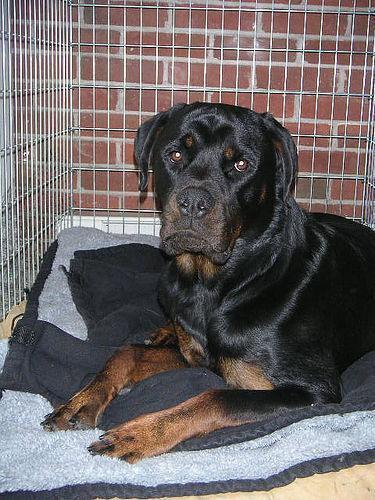
Rottweiler